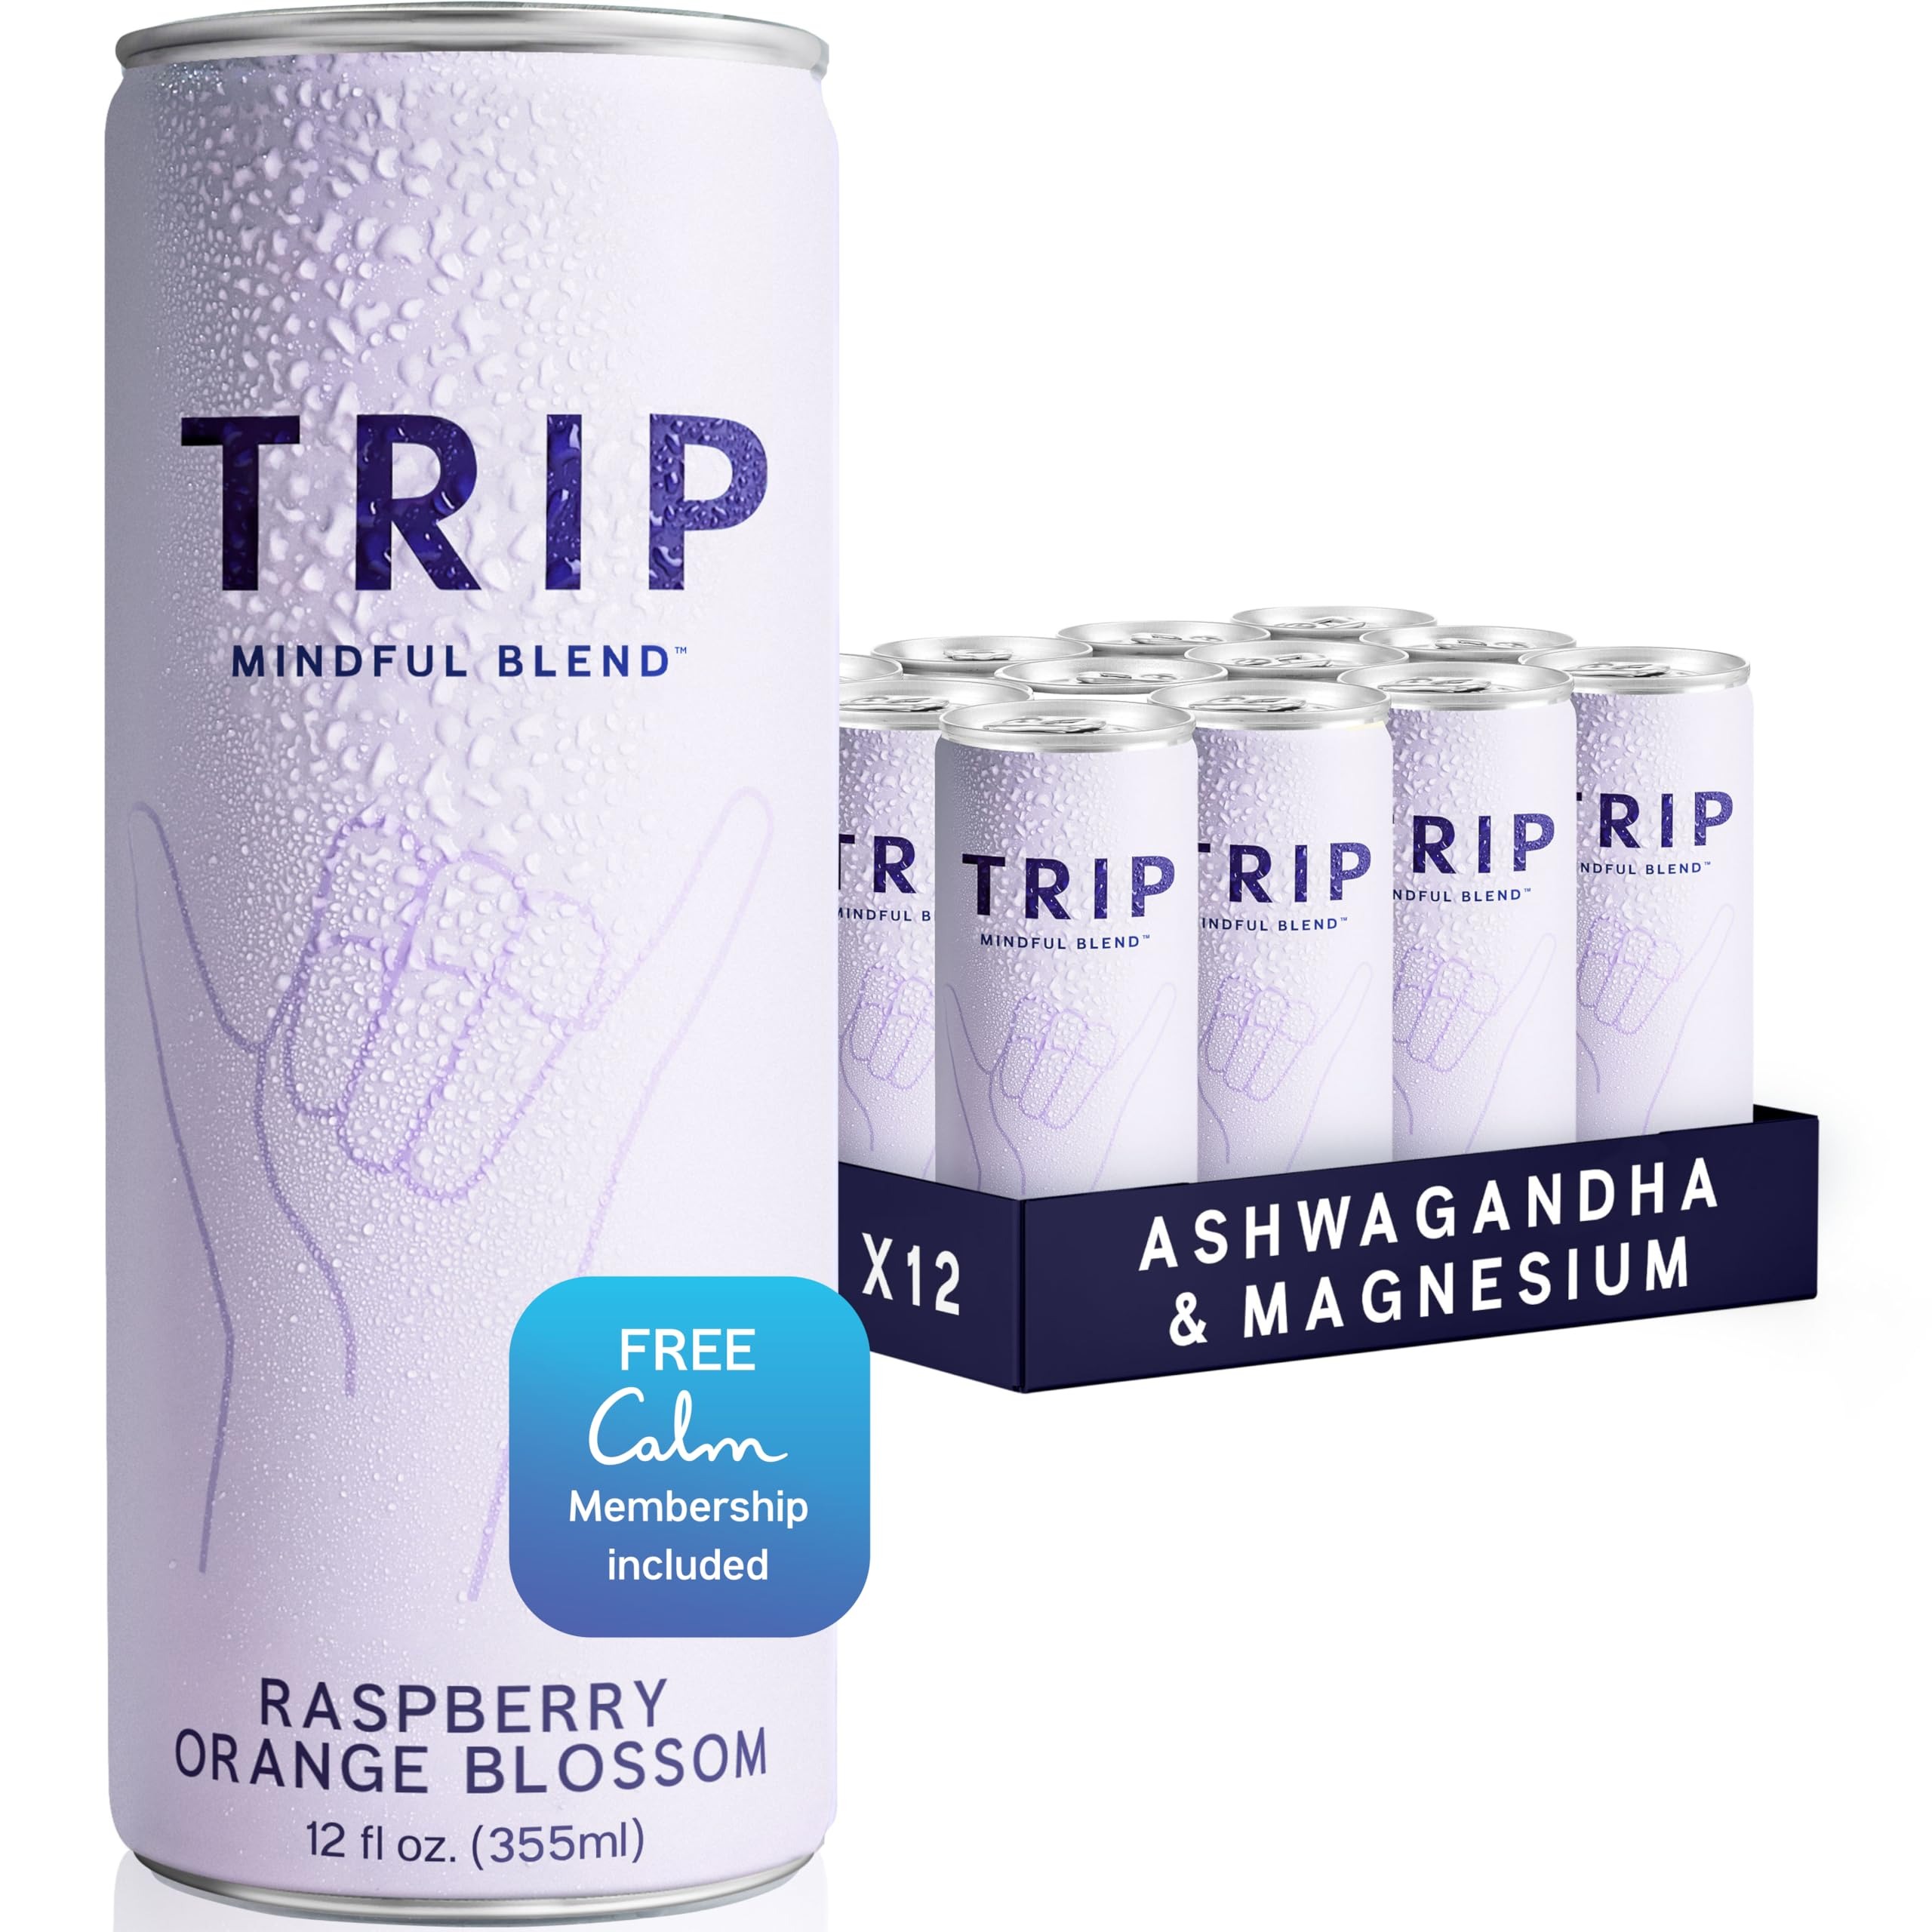
Item Name: Trip Mindful Blend, Lightly Sparkling Adaptogen Seltzer, Mocktail w/ 120mg Magnesium Citrate with Ashwagandha, Lions Mane & L Theanine, No Added Sugar, Vegan, Raspberry Orange Blossom, 12 Oz, 12Pk
Bullet Point 1: Lightly Sparkling Refreshment: Enjoy a crisp, refreshing sip with our lightly sparkling seltzer, perfect for any time of day
Bullet Point 2: Adaptogen-Powered: Infused with Ashwagandha, Lion's Mane, and L-Theanine, this beverage supports mental clarity and focus
Bullet Point 3: Magnesium Boost: Each can provides 120mg of magnesium citrate, contributing to your daily mineral intake
Bullet Point 4: No Added Sugar: Our Raspberry Orange Blossom flavor is naturally derived, with no added sugars or artificial sweeteners
Bullet Point 5: Vegan-Friendly: Crafted with vegan ingredients, this beverage is suitable for a wide range of dietary preferences
Value: 144.0
Unit: Fl Oz

Price: 3.59